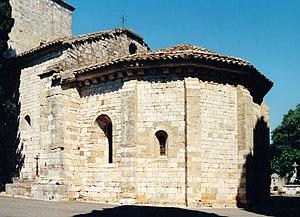
France - Languedoc - Hérault - Paulhan - Église Notre-Dame-des-Vertus
L'église Notre-Dame-des-Vertus est une église romane située à Paulhan dans le département français de l'Hérault en région du Occitanie.
Paulhan est une commune française située dans le département de l'Hérault en région Occitanie.